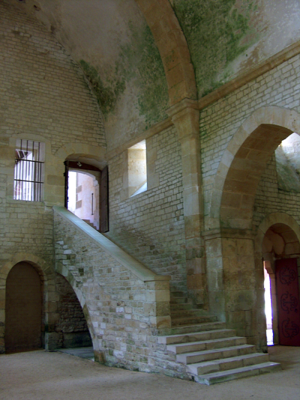
Abbaye de Fontenay This building is indexed in the Base Mérimée, a database of architectural heritage maintained by the French Ministry of Culture,
L'abbaye de Fontenay est une abbaye cistercienne fondée en 1119 sur la commune française de Marmagne, dans le département de la Côte-d'Or et la région Bourgogne-Franche-Comté. Elle est située à la confluence de la combe Saint-Bernard et de la vallée du ruisseau de Fontenay.